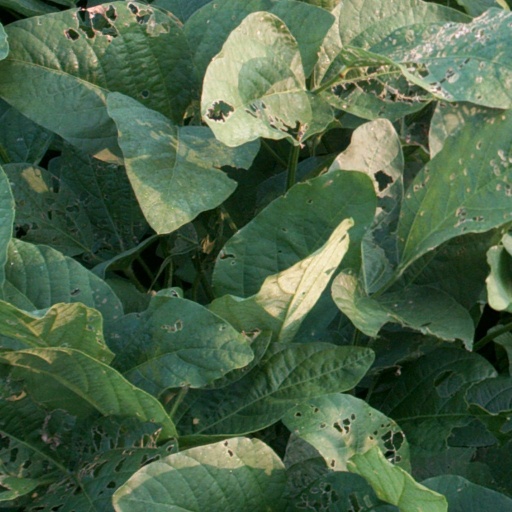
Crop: soybean